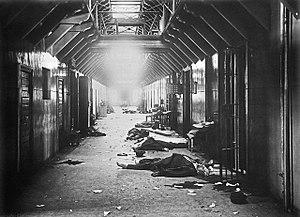
La guerre civile finlandaise est un épisode troublé de l'histoire de la Finlande. Il se déroule lors de la période de transition pendant laquelle le grand-duché de Finlande, composante de l'Empire de Russie, devient un État indépendant. Le conflit s'intègre dans un moment de déstabilisation nationale, politique et sociale causé par la Première Guerre mondiale. La guerre oppose les Rouges sociaux-démocrates et les Blancs commandés par le sénat conservateur. Les Rouges, comprenant des ouvriers et des travailleurs agricoles, contrôlent les villes et les centres industriels du sud de la Finlande alors que les Blancs, composés de paysans et de membres de la classe moyenne et de la bourgeoisie, contrôlent le centre et le nord rural du pays.